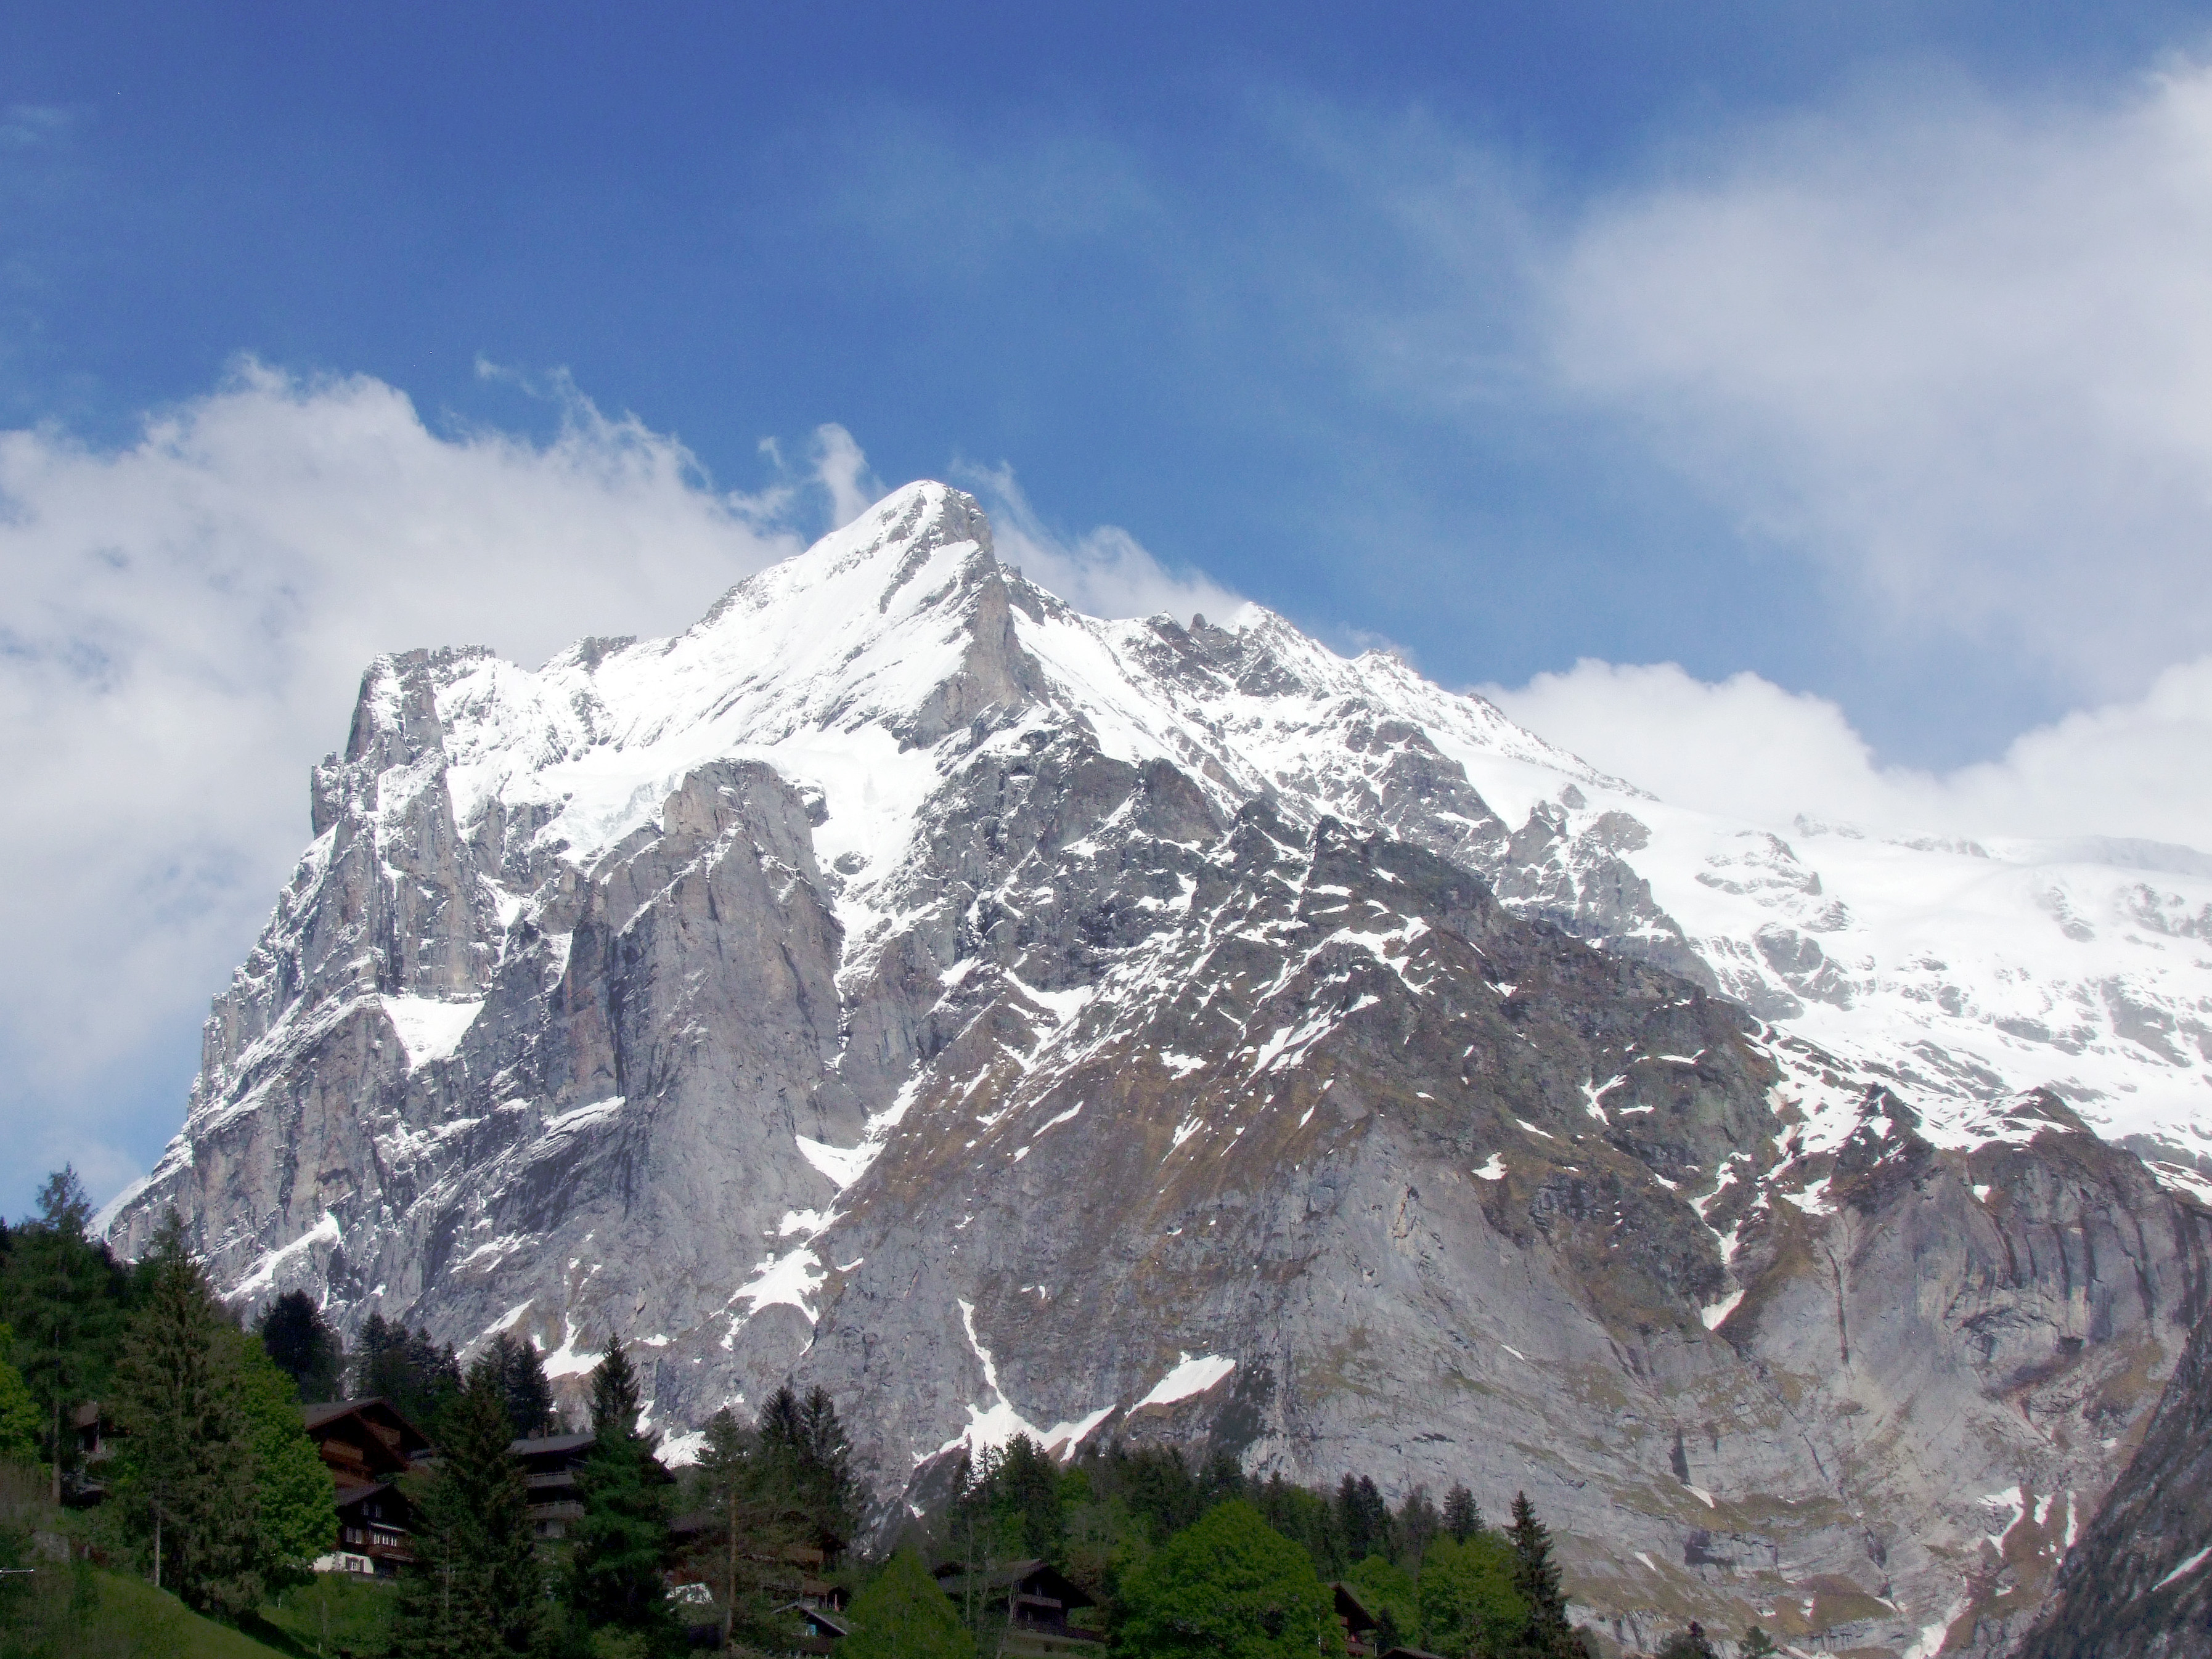
rocks, clouds, sky, mountain, tour, trees, mountaineering, hiking, excursion, fresh air, alps, switzerland, mountainous landforms, mountain range, ridge, massif, summit, ar te, natural landscape, wilderness, highland, mount scenery, hill station, fell, hill, batholith, rock, cirque, national park, geology, geological phenomenon, cloud, landscape, formation, cumulus, terrain, Granite dome